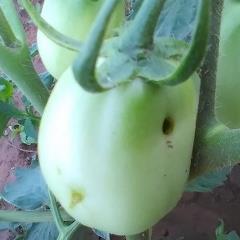
Crop: Tomato
Condition: helicoverpa-armigera-p